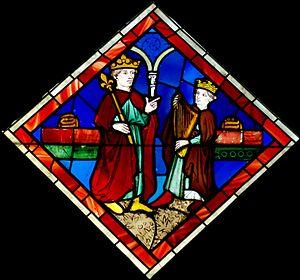
David et Saül. Vitrail, Paris, XVe siècle (réemploi d'éléments du XIIIe siècle. Provenance